Nueve (Mexican TV network)

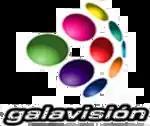

The roots of Nueve go back to the foundation of Televisión Independiente de México, the first serious contender to Telesistema Mexicano. In 1973, the two companies merged to form Televisión Vía Satélite, better known as Televisa (now known as TelevisaUnivision Mexico).